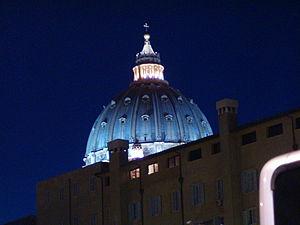
Les théories du complot sur le Vatican désignent une interprétation spéculative d'événements suivant un plan concerté et orchestré secrètement par un groupe malveillant. Ces théories s'appliquent au Vatican, en tant qu'État notamment au travers de ses institutions mais aussi le Saint-Siège. Elles visent aussi l'Église catholique romaine, les papes, les différents religieux qui exercent au Vatican, les actions du Vatican dans l'histoire et de nos jours ainsi que ses possessions. Enfin elles visent les croyances des catholiques et de présumées dissimulations par le Vatican.